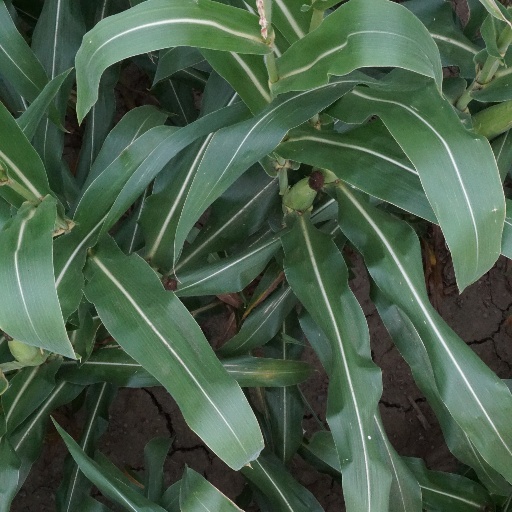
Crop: maize; corn